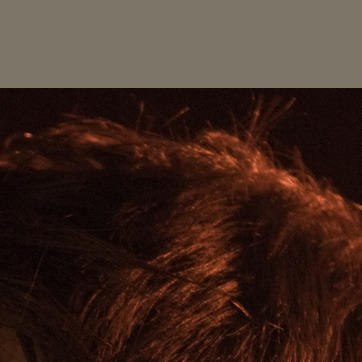
Material: hair